Maximilian Riedel

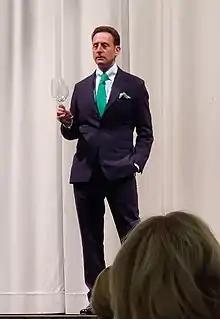
Riedel in Helsinki in 2019

Maximilian Josef Riedel (born September 13, 1977) is an Austrian glassmaker and businessman. Born in Vienna, he is the 11th-generation CEO and President of Riedel, a glassware manufacturer established in 1756 and best known for its production of grape variety-specific glassware. Riedel is best known for designing the world's first variety-specific stemless wine glasses (the Riedel “O” Series) in 2004, expanding the company to international markets, and developing double-decanting technology.